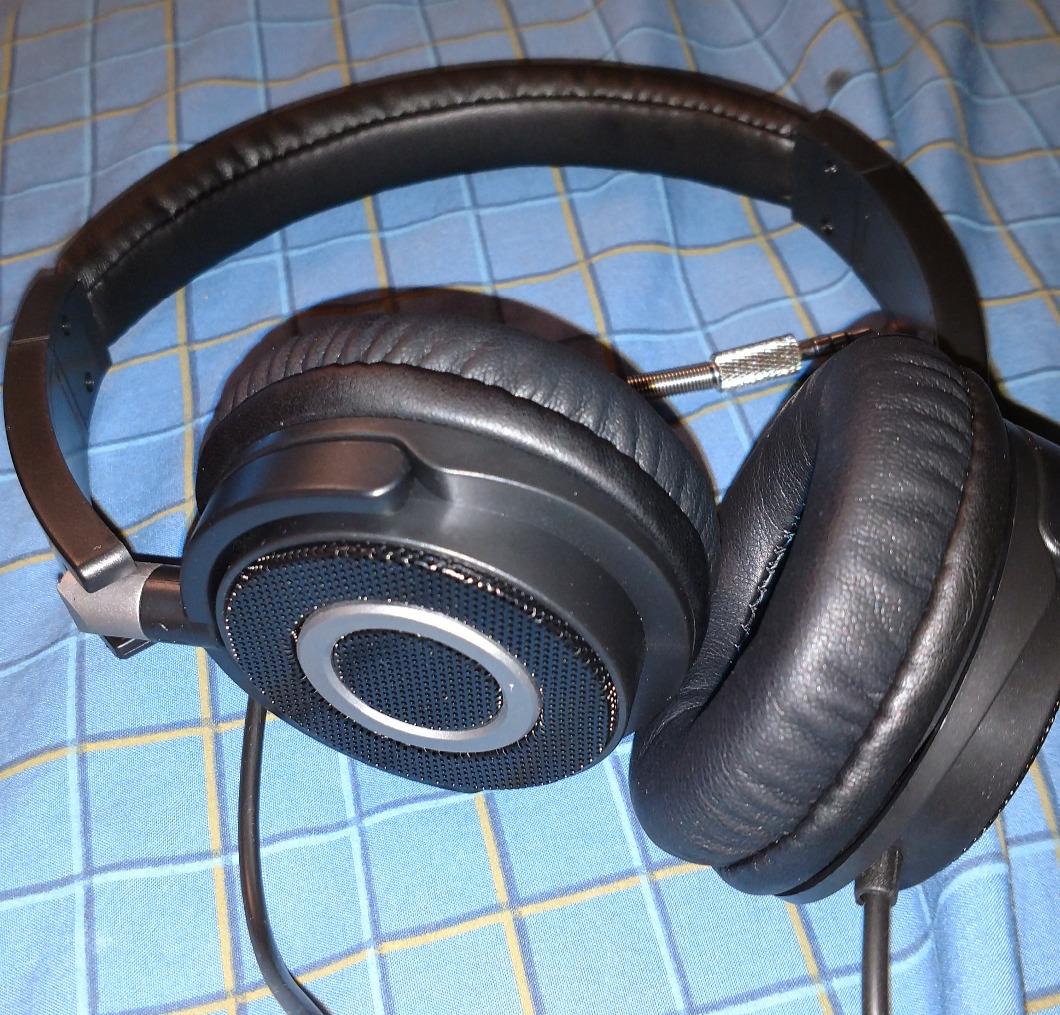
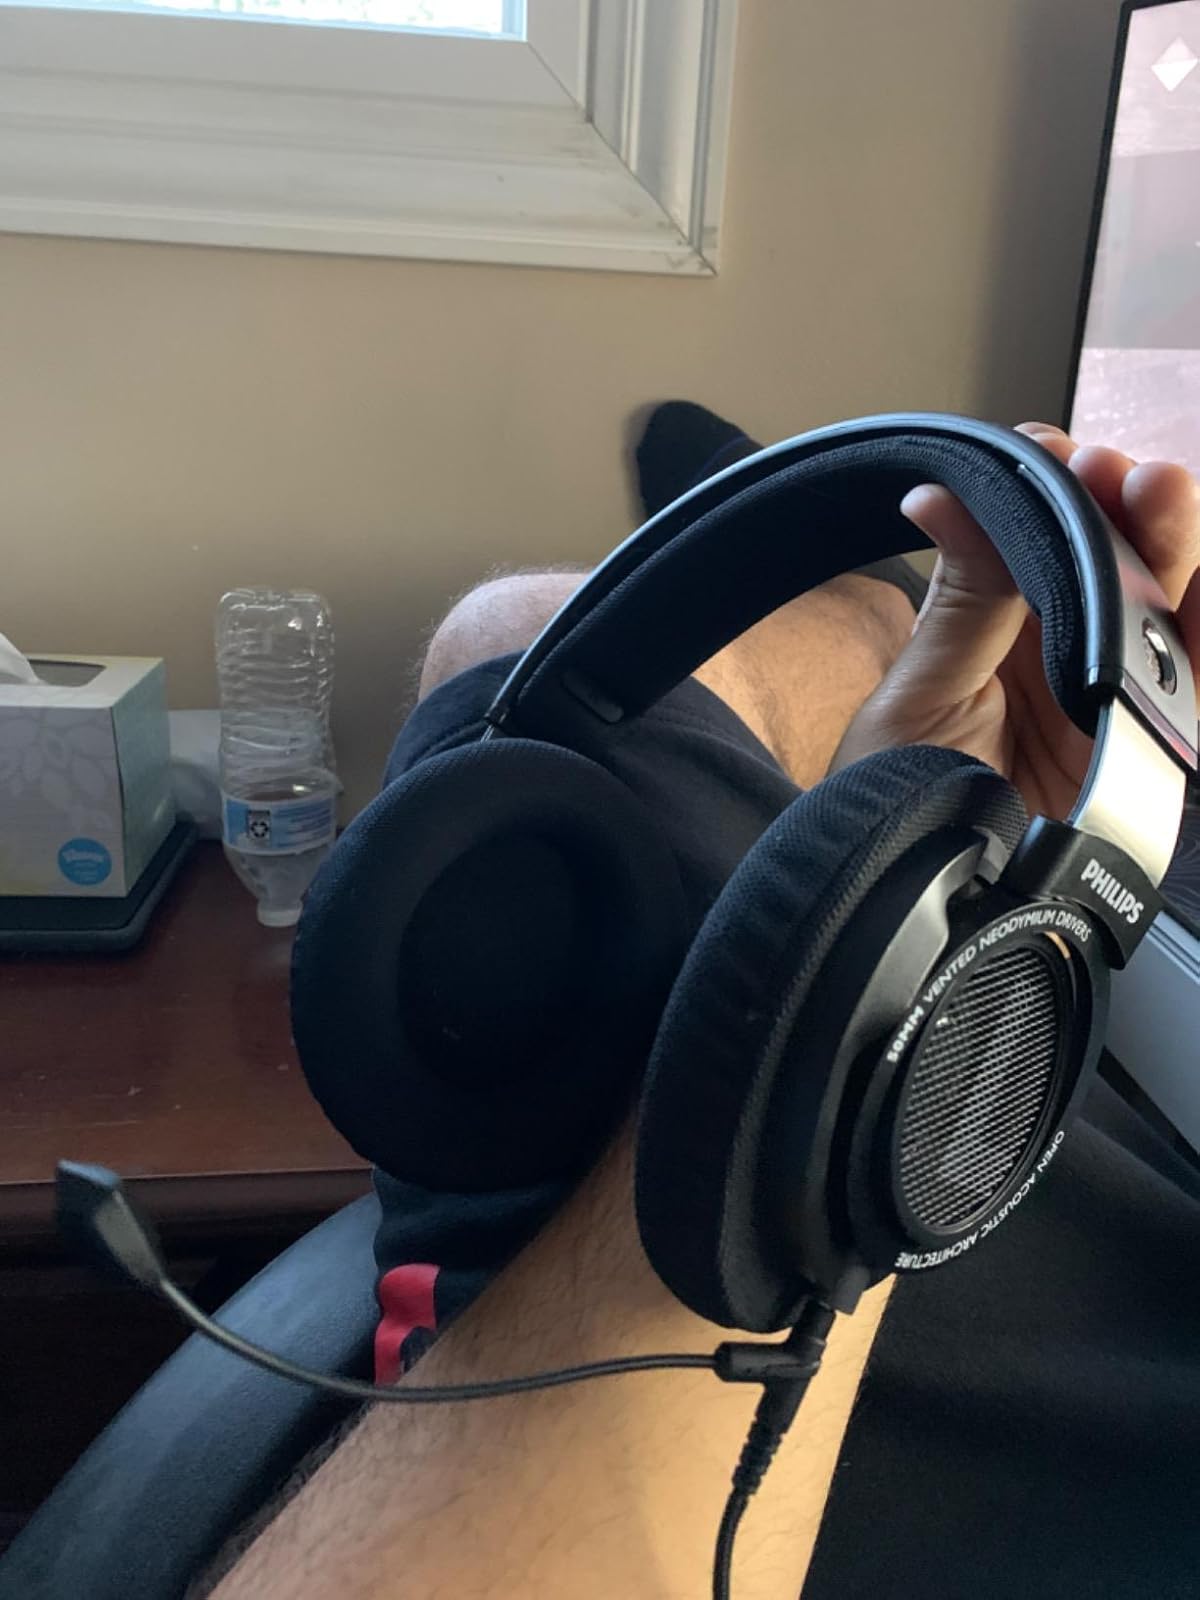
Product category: headphones
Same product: no